Mass media in Mexico

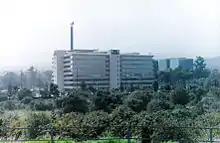
Building of Telmex in Mexico City, located next to the Cuicuilco ecological reserve.

Usage of radio, television and Internet in Mexico nowadays is prevalent. The first television transmission in Mexico was conducted by Javier Stavoli in 1931. Guillermo González Camarena built his own monochromatic camera in 1934, and in 1940 he developed the first trichromatic system and obtained the first patent for color television in the world. After developing radio and television stations, in 1948, he built the studio Gon-Cam, which was considered the best television system in the world in the time, according to survey conducted by the Columbia College of Chicago.